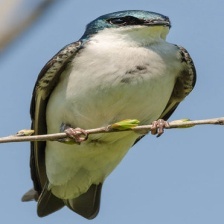
Species: TREE SWALLOW
Scientific name: TACHYCINETA BICOLOR